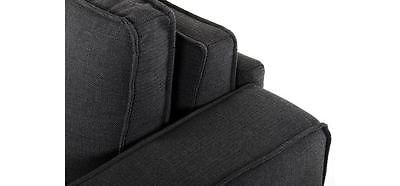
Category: sofa